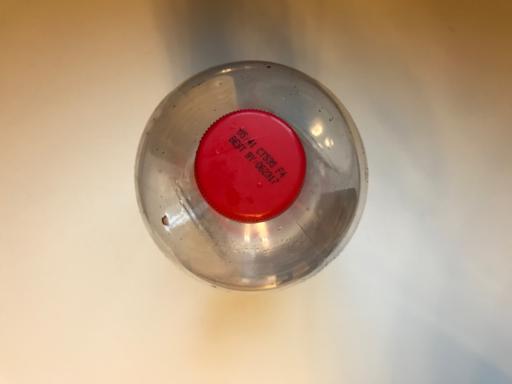
Waste category: plastic